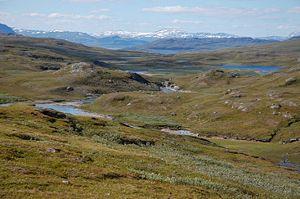
Le parc national de Padjelanta est un parc national du Nord de la Suède, à la frontière norvégienne, dans la commune de Jokkmokk du comté de Norrbotten en Laponie. Il couvre 1 984 km², ce qui en fait le plus vaste parc national du pays, et il est bordé par les parcs nationaux de Sarek, de Stora Sjöfallet et le parc norvégien de Rago.
Les Alpes scandinaves ou Scandes sont une chaîne de montagnes s'étendant tout le long de la côte ouest de la péninsule Scandinave. Elles couvrent l'essentiel de la Norvège, le Nord-Ouest et l'Ouest de la Suède ainsi qu'une toute petite partie de l'Extrême-Nord de la Finlande. Il s'agit d'une des plus importantes chaînes de montagnes d'Europe, s'étirant du sud-ouest au nord-est sur 1 700 km, avec une largeur maximale de 300 km. La chaîne possède deux zones de haute altitude, une au sud de la Norvège, autour du Jotunheimen où se trouve le Galdhøpiggen, point culminant de la chaîne et du pays concerné, et une autre dans le Nord de la Suède, avec le Kebnekaise, point culminant du pays — le point culminant de Finlande se trouve aussi dans la chaîne : il s'agit du Halti.